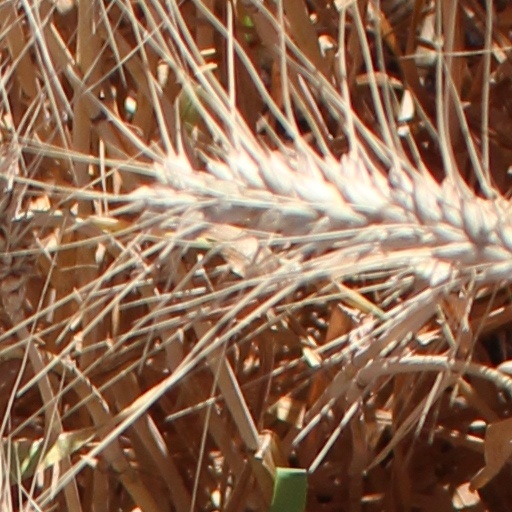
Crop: wheat